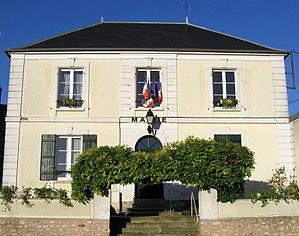
Mairie de Lescherolles (département de la Seine-et-Marne, région Île-de-France).
Lescherolles est une commune française située dans le département de Seine-et-Marne en région Île-de-France.